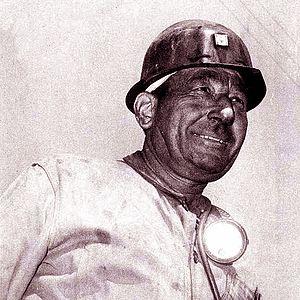
Mineur au casque vers 1950
Le Musée de la mine de La Machine est un musée français créé en 1983 sur le territoire de la ville de La Machine dans le située dans le département de la Nièvre, en région Bourgogne-Franche-Comté.